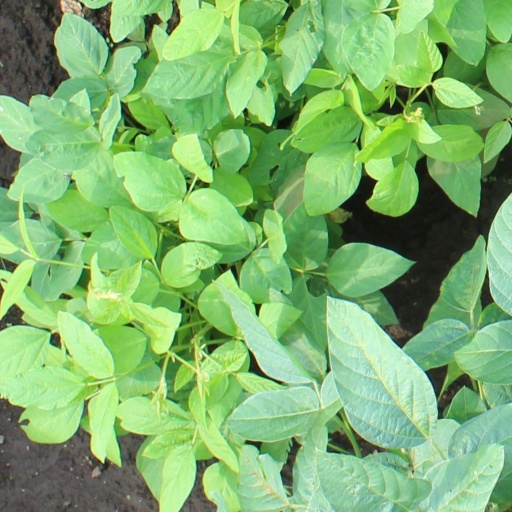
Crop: soybean